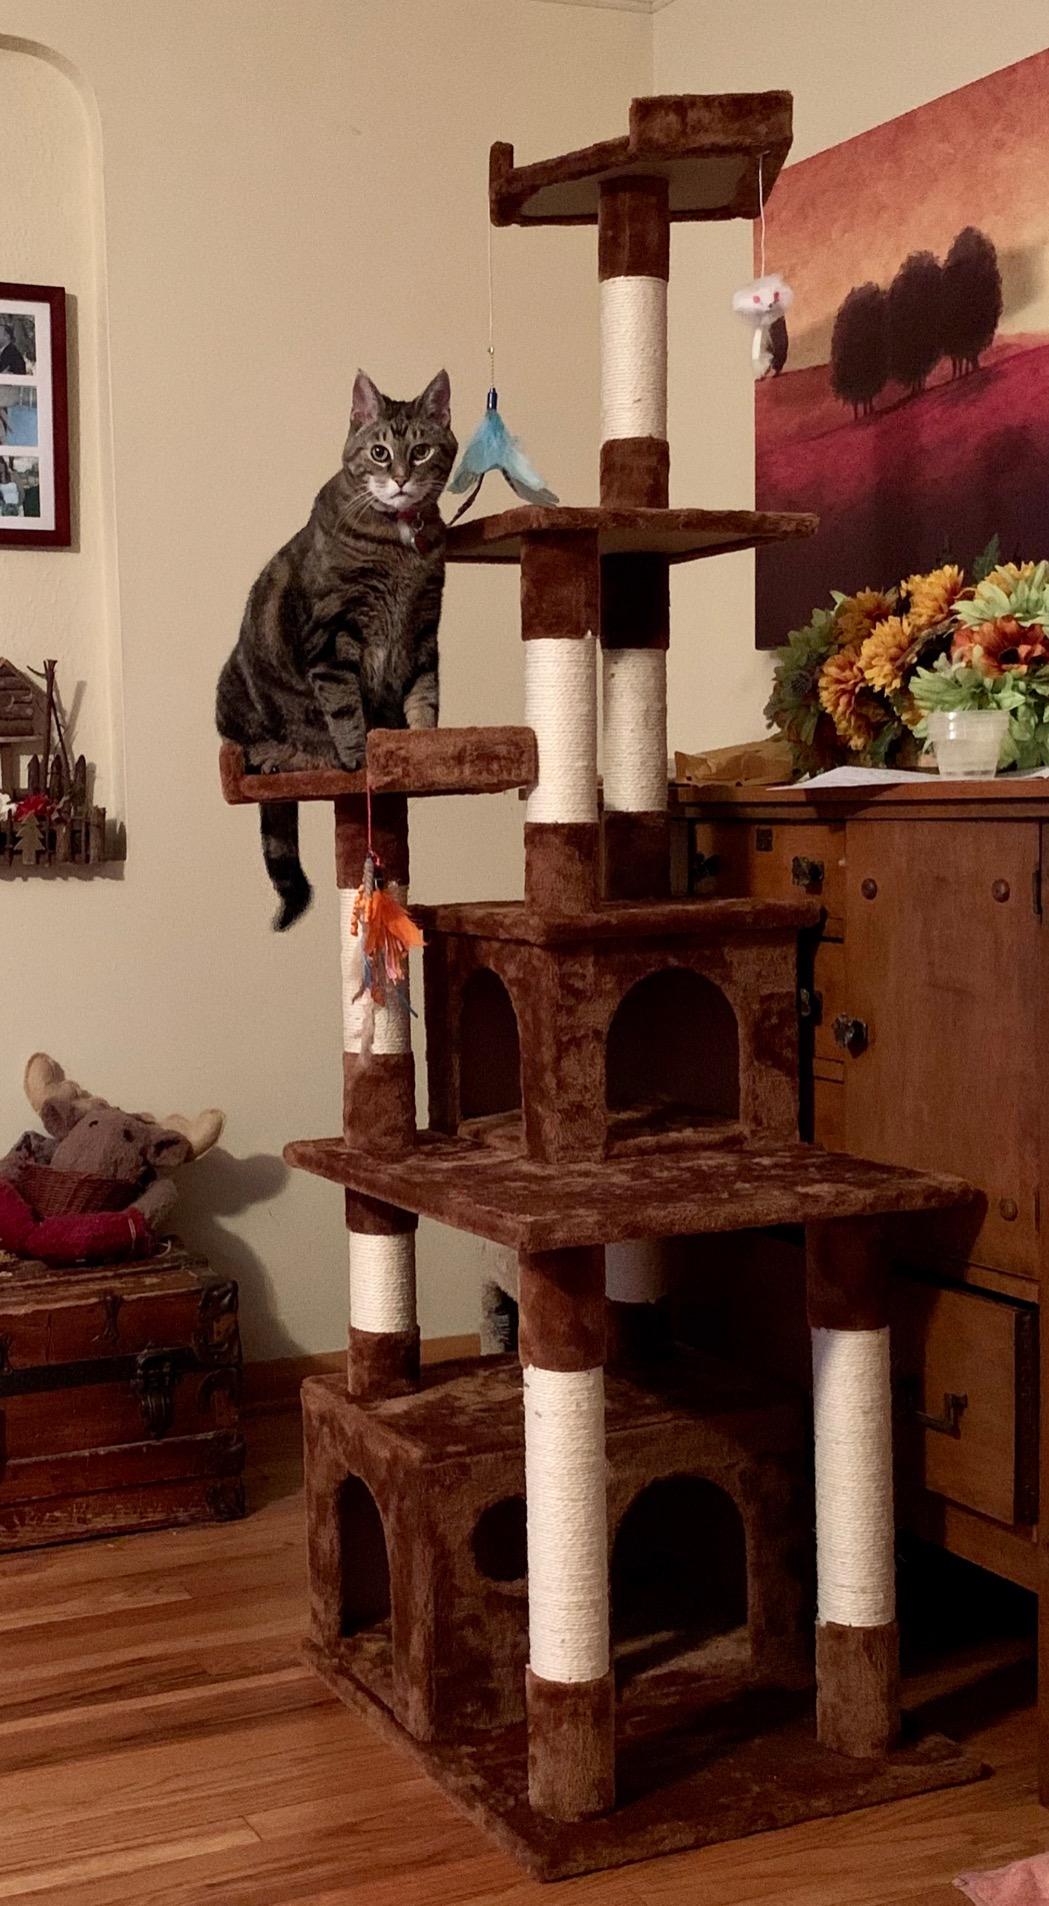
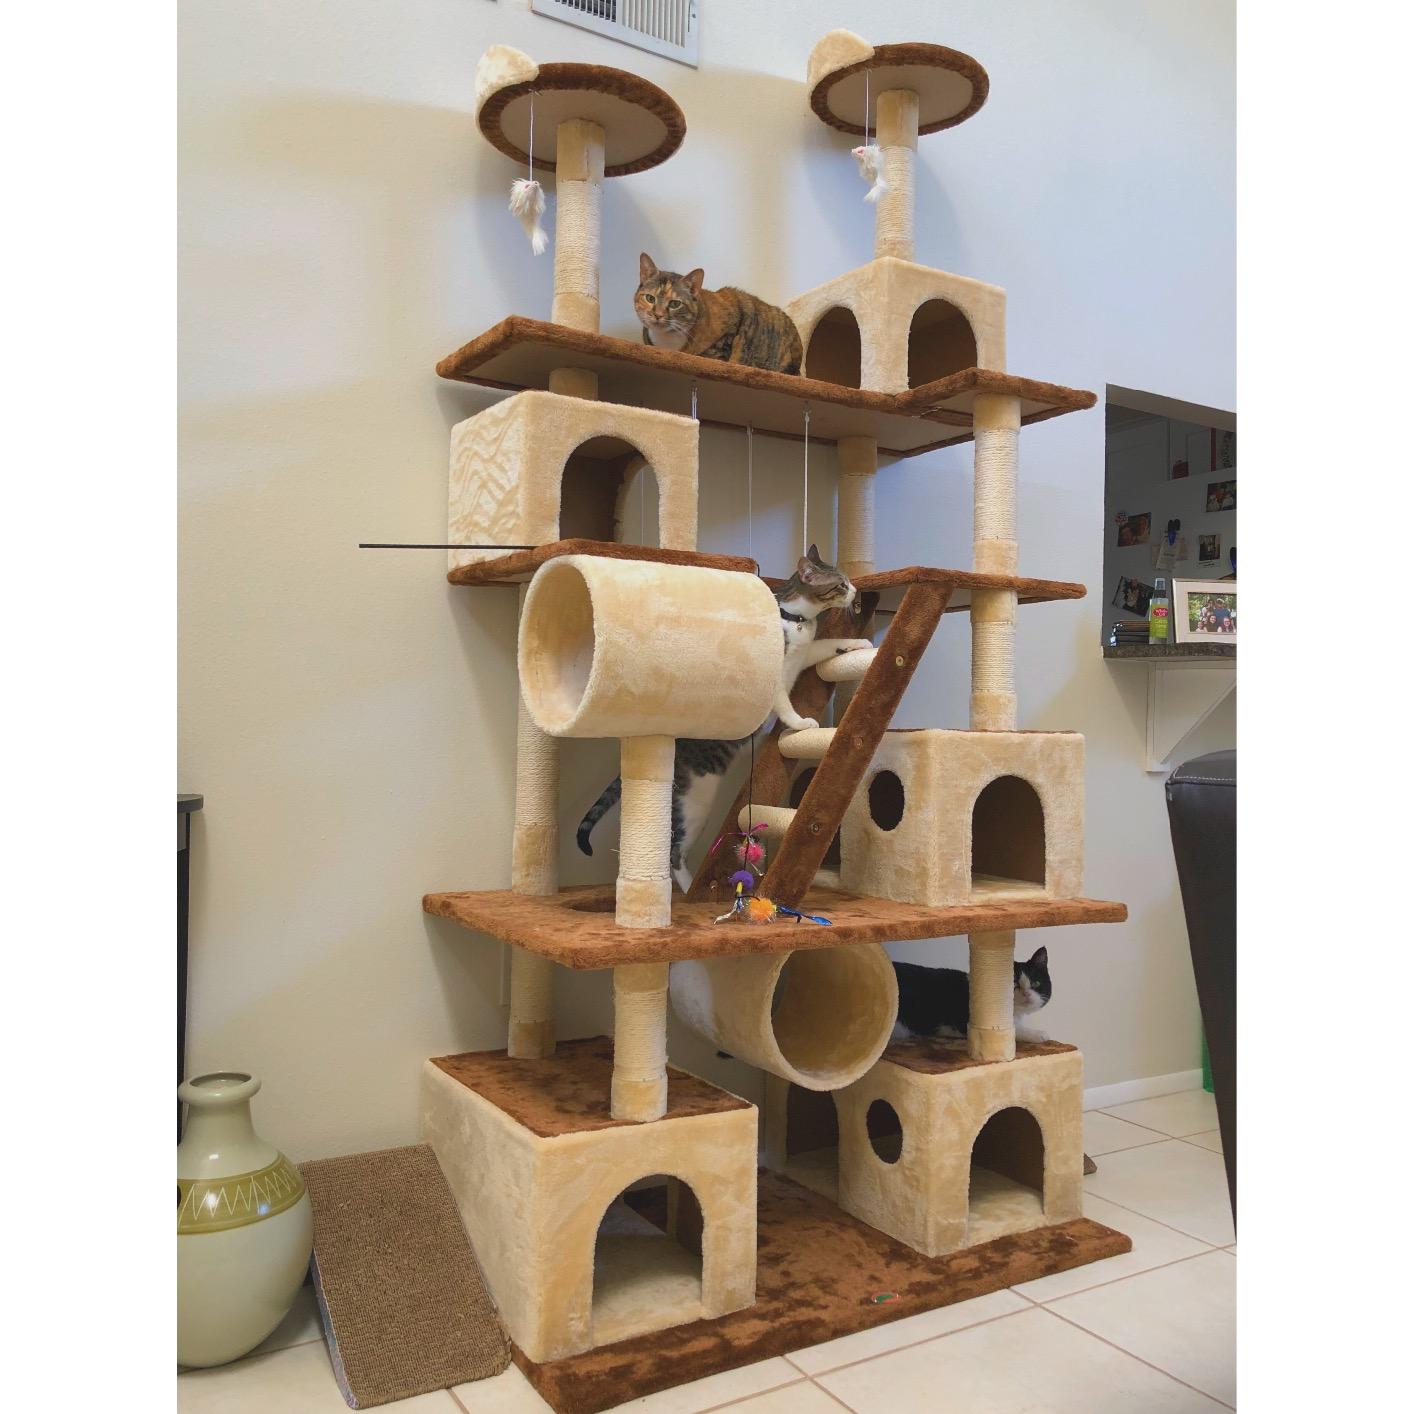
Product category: items_cat tree
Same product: no